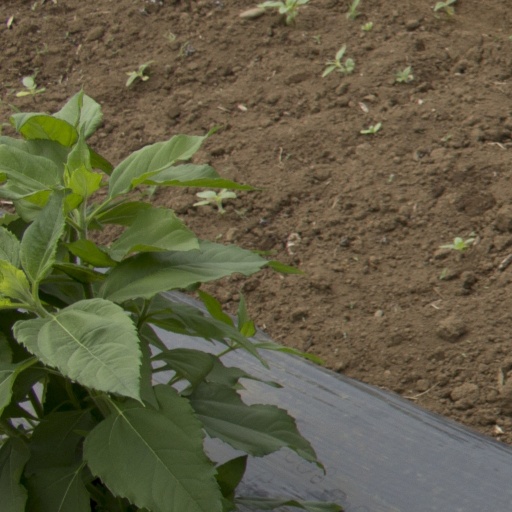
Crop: Jerusalem artichoke